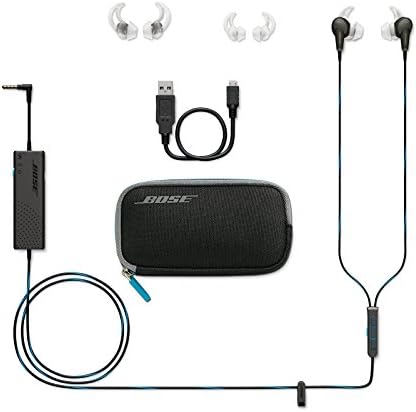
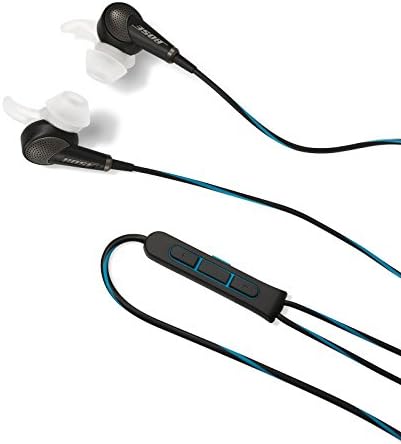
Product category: headphones
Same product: yes